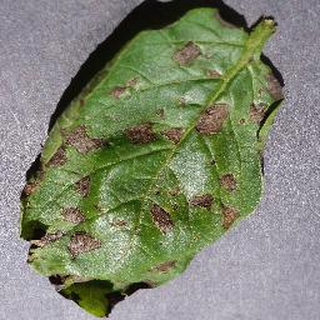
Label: potato_early_blight